Answer in natural language. Considering the relative positions, is modern armchair in black (marked B) above or below white flared lampshade, black twisted base (marked A)? Choose between the following options: above or below
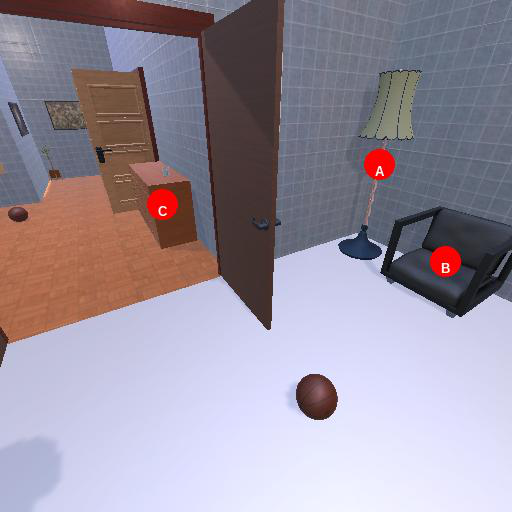
<answer>below</answer>